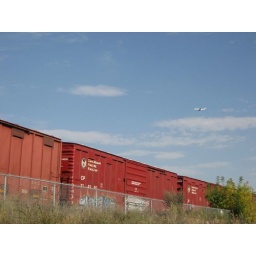
Sept 16/07: An Air Canada (jazz) plane flying over a Canadian Pacific train. An interesting photographic idea need to deepen.